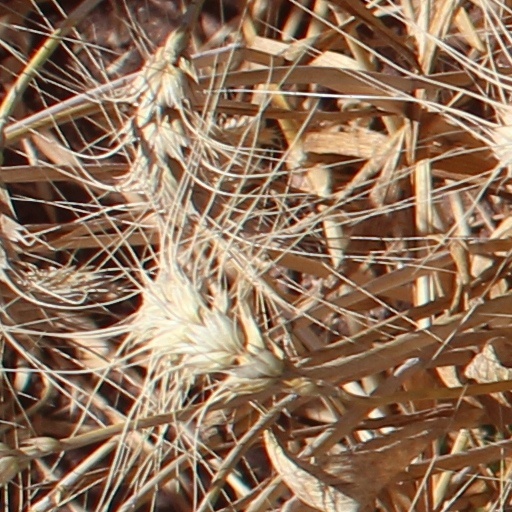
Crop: wheat